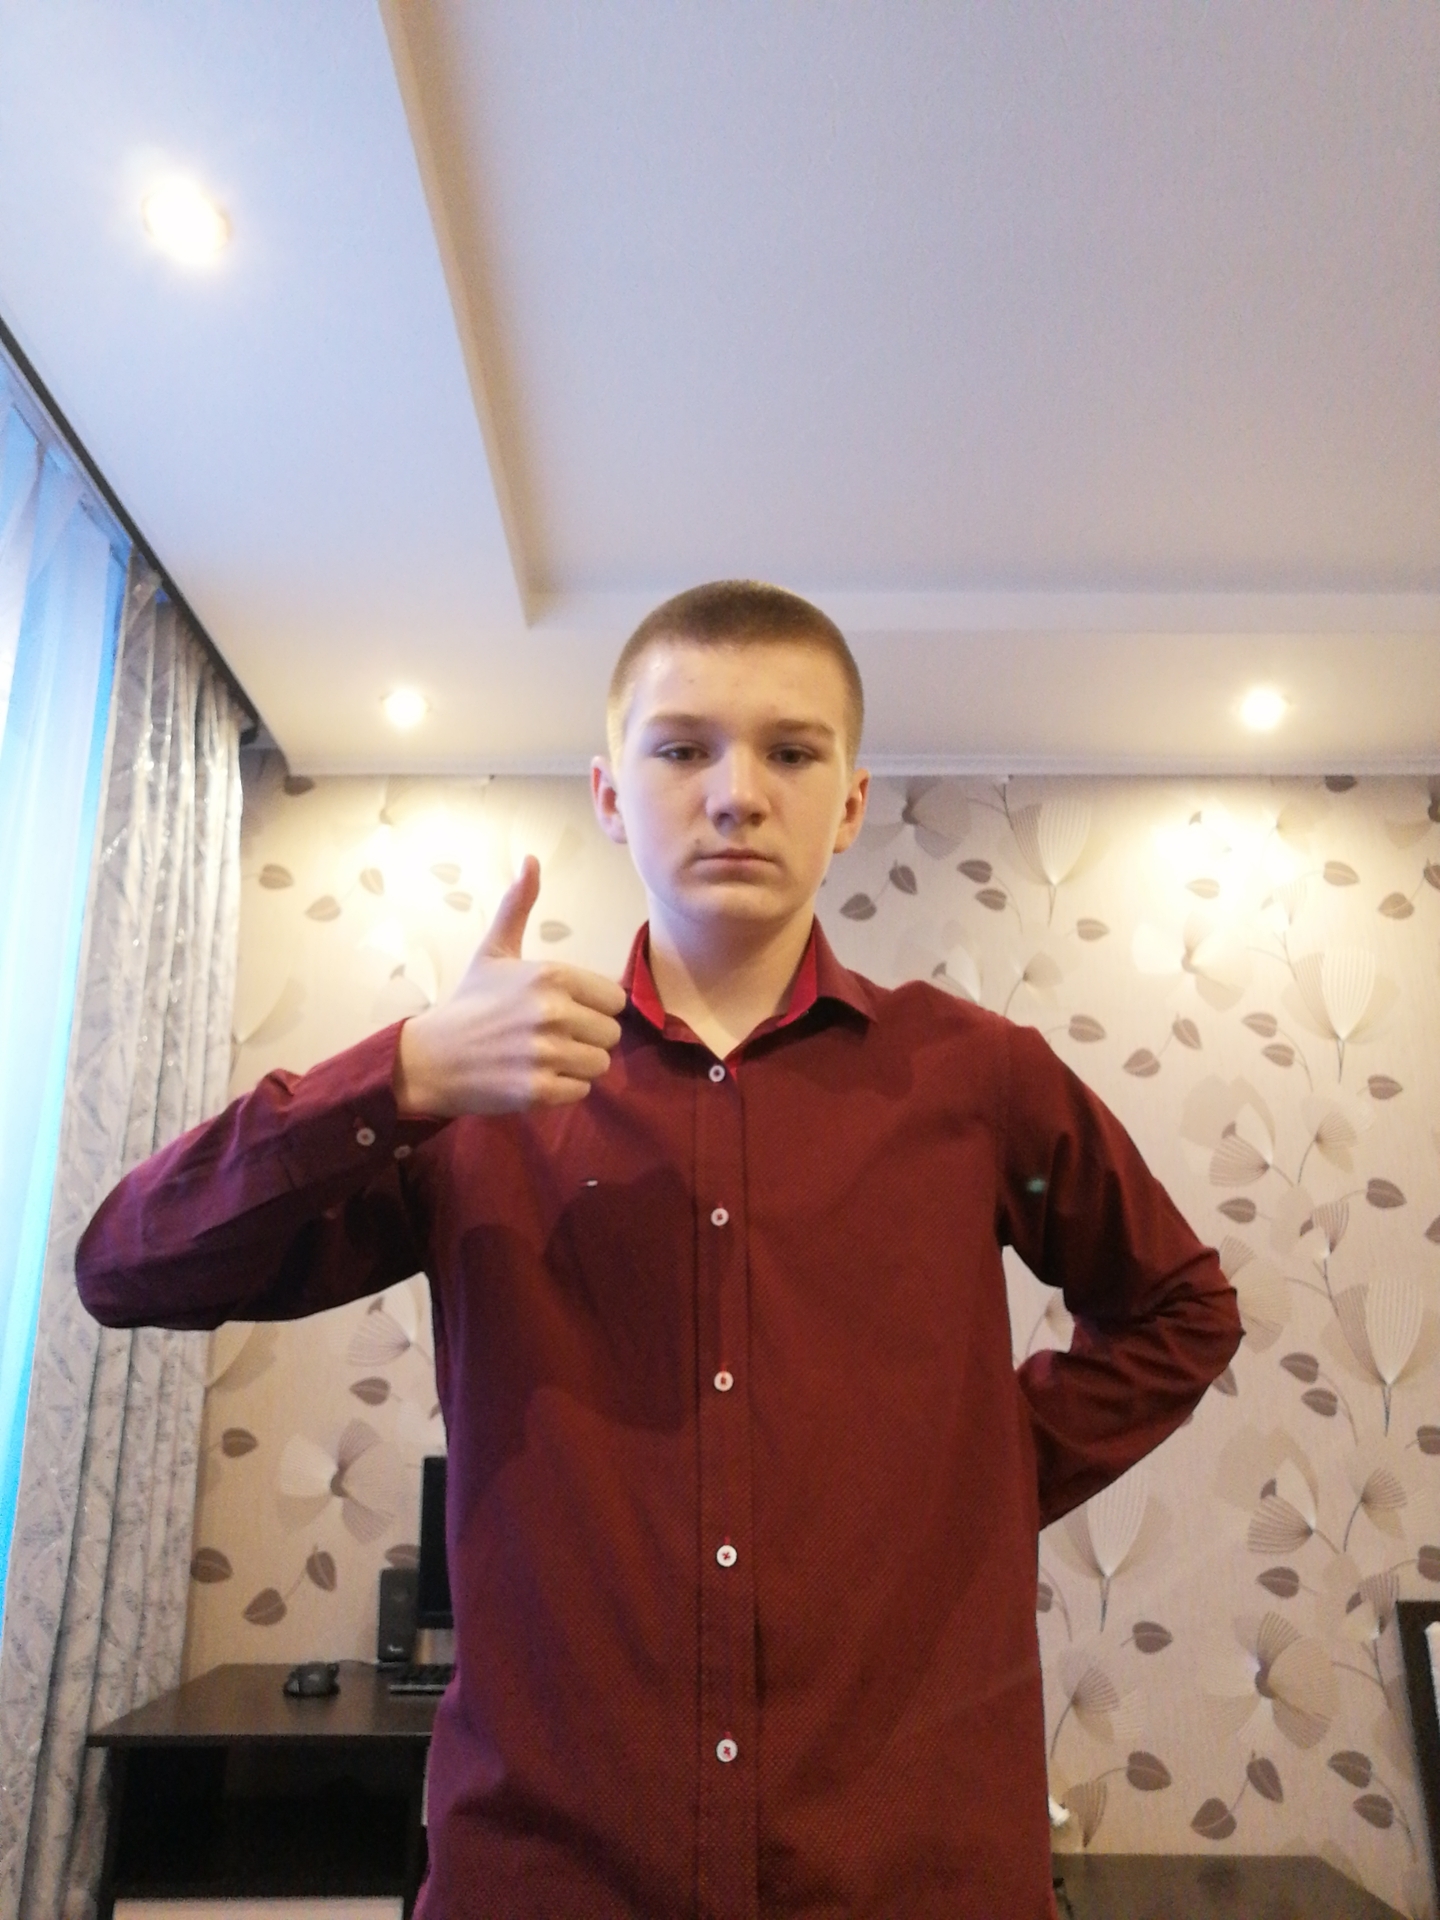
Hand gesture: like